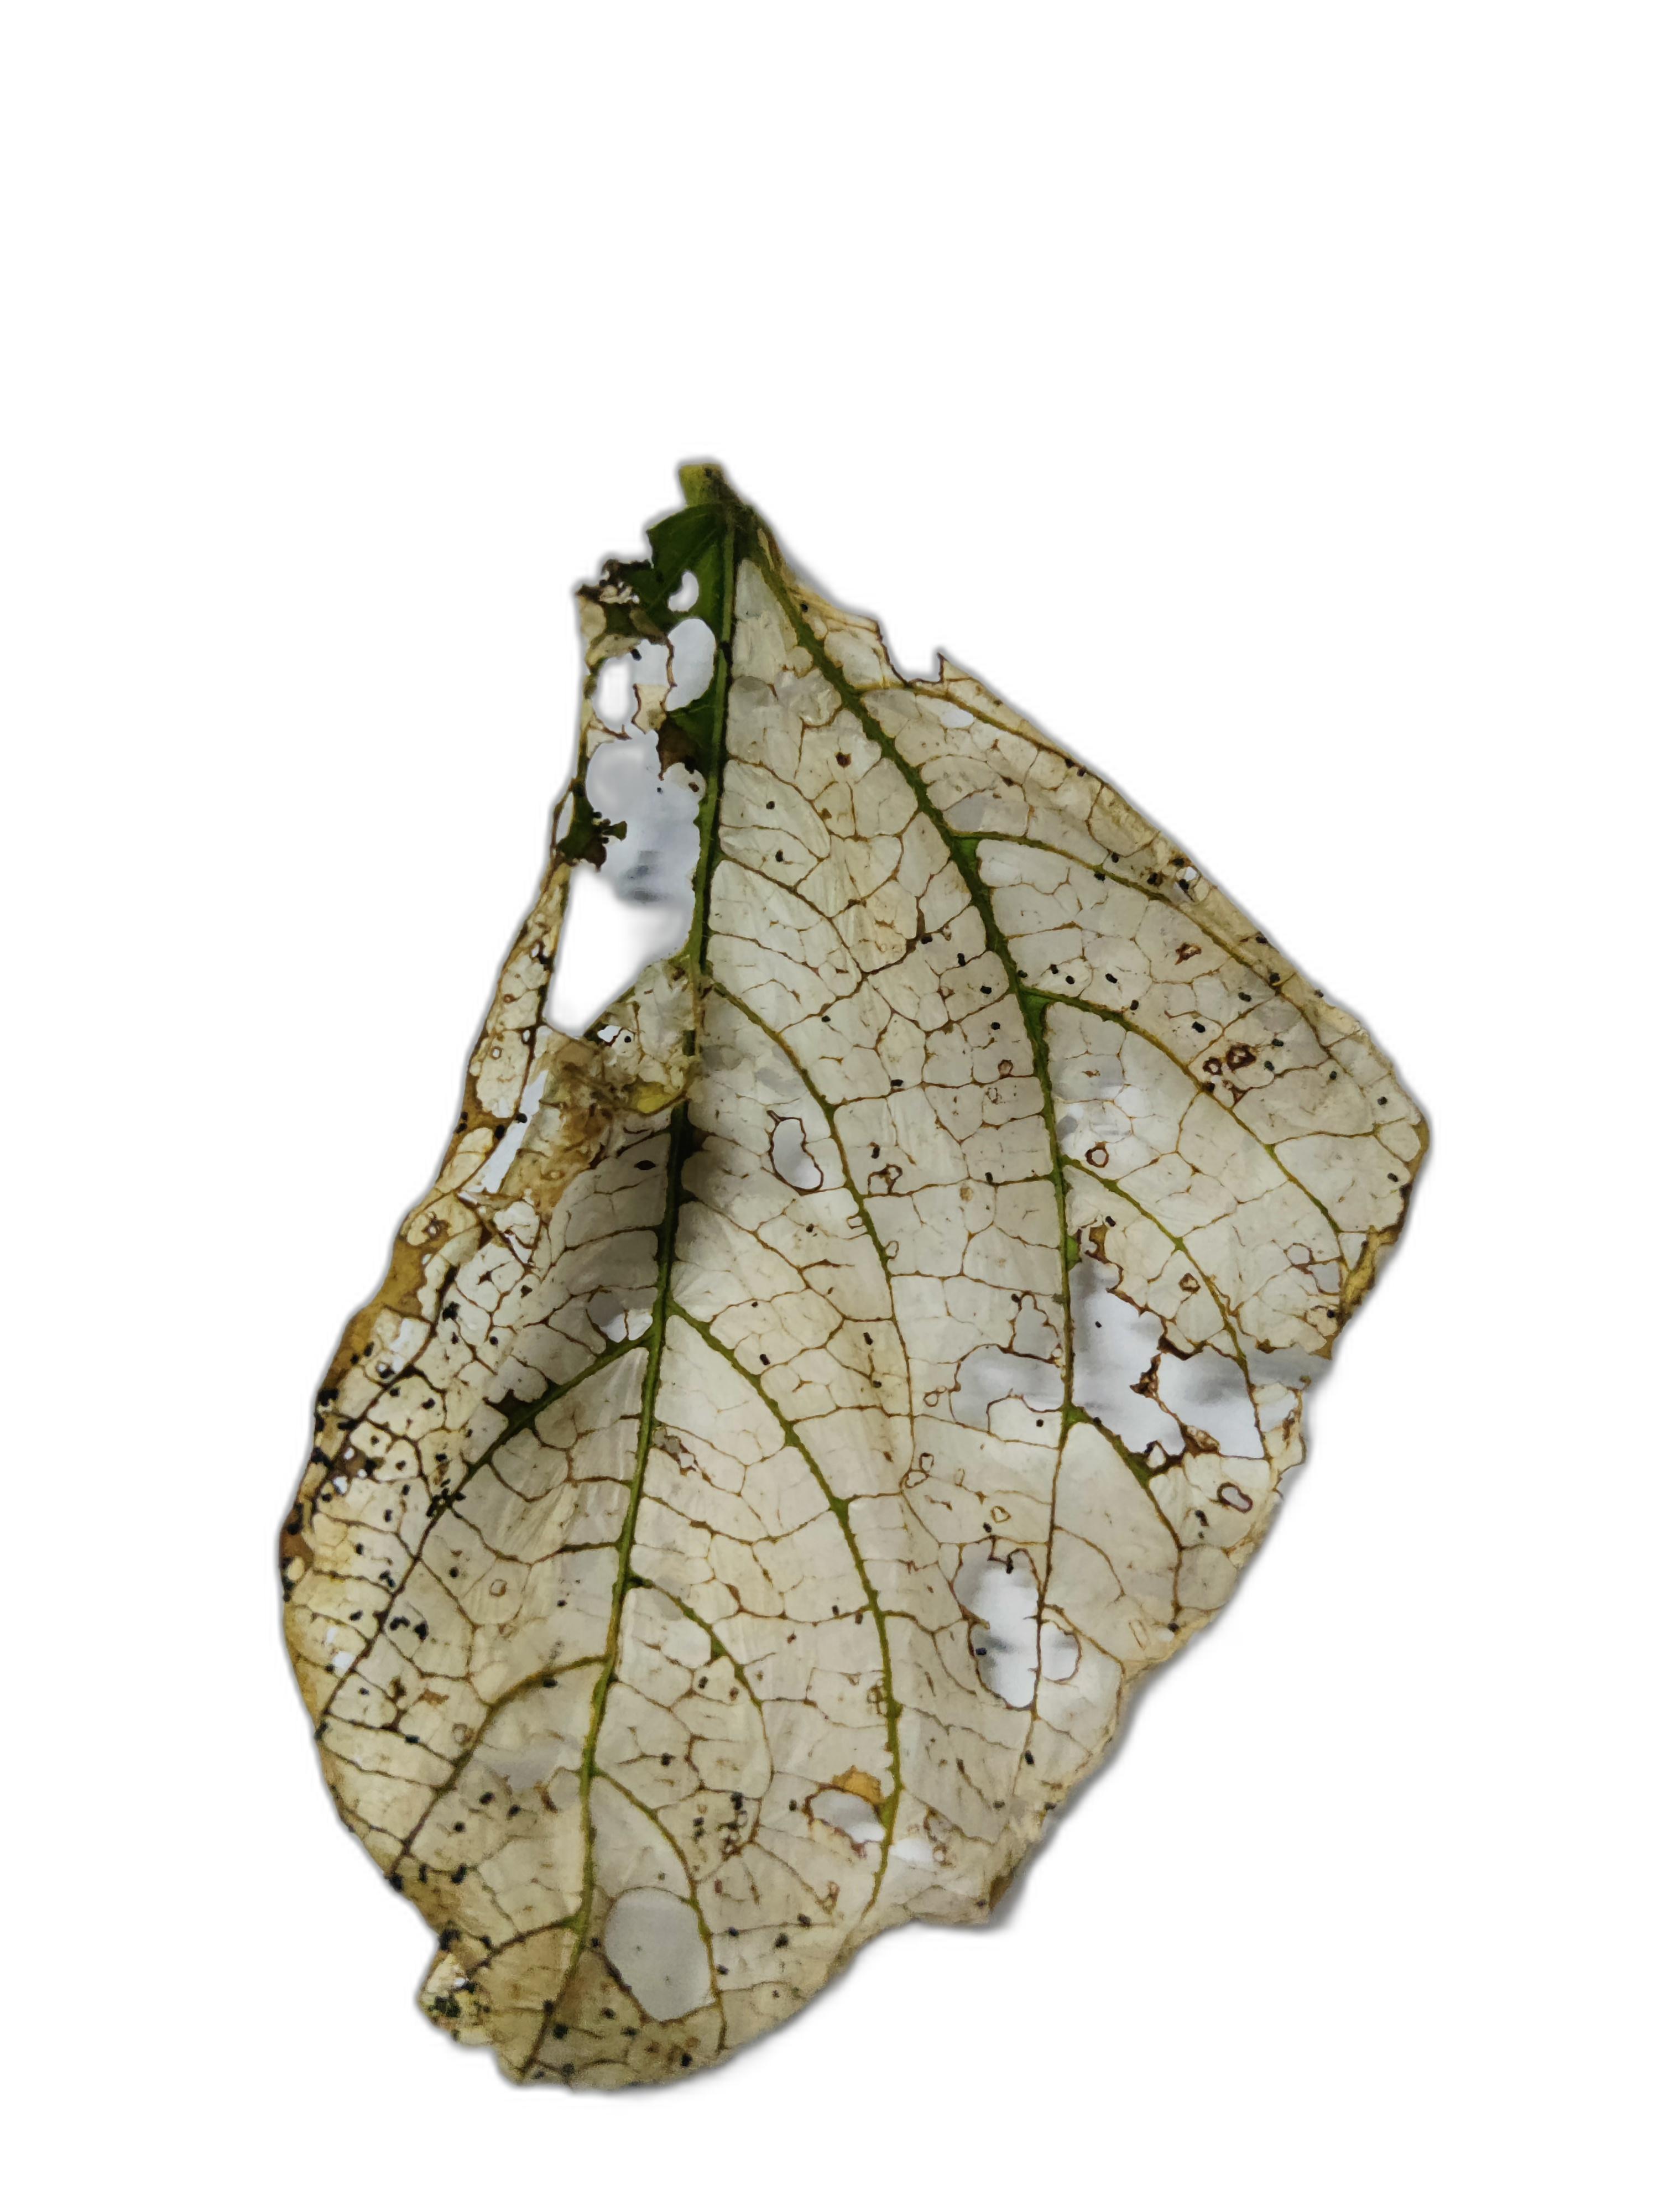
Label: Insect